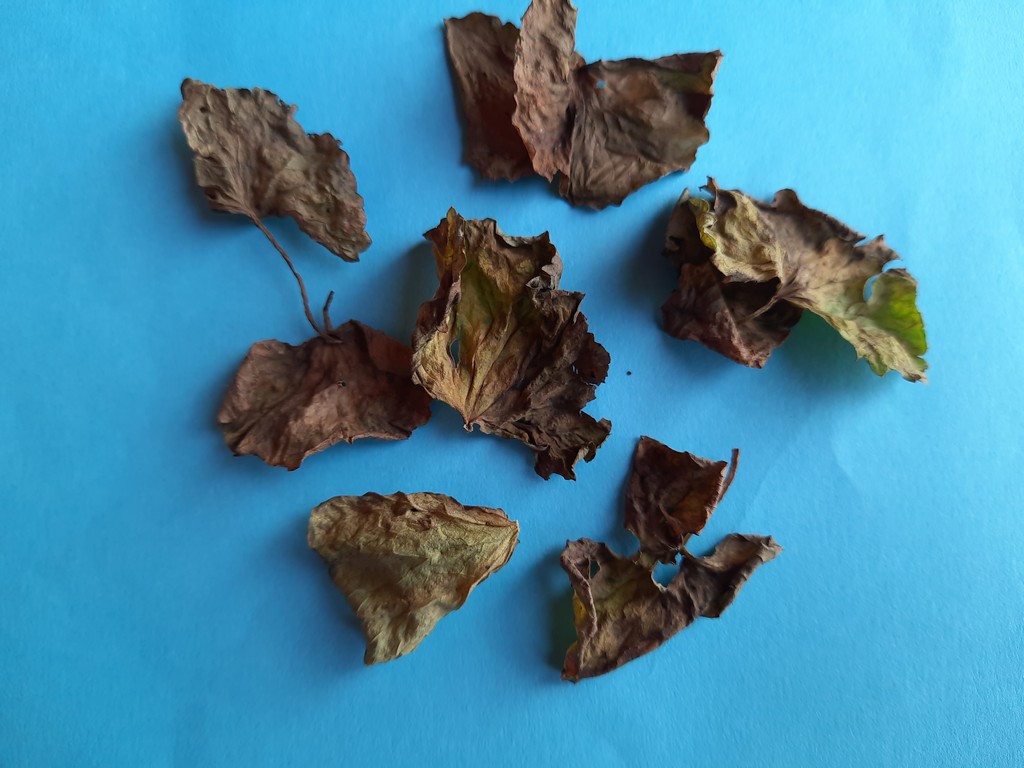
Label: Dried